Claude Richoz

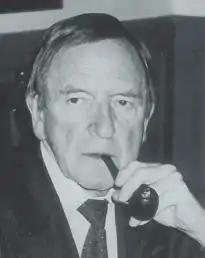

Claude Richoz (25 March 1929 - 7 May 2001) was a Swiss journalist and art critic. Between 1976 and 1985 he served as editor in chief of , at that time the leading daily newspaper in the French-speaking western part of the country (""Suisse romande"").